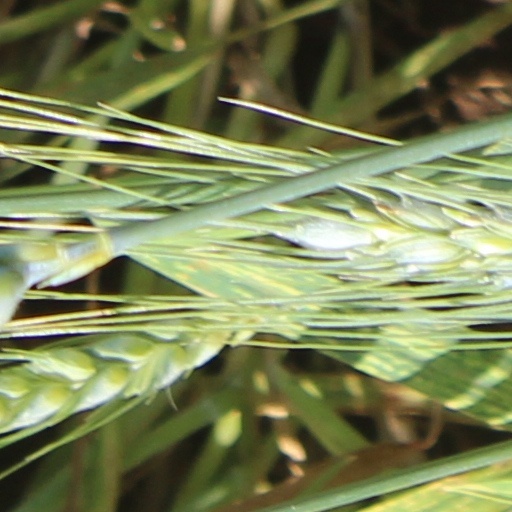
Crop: wheat